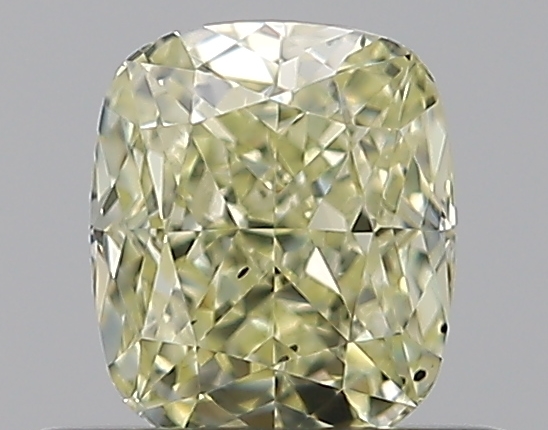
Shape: cushion
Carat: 0.57
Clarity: SI1
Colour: W-X
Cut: EX
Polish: VG
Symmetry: GD
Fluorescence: ST
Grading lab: GIA
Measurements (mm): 4.94 x 4.28 x 2.97